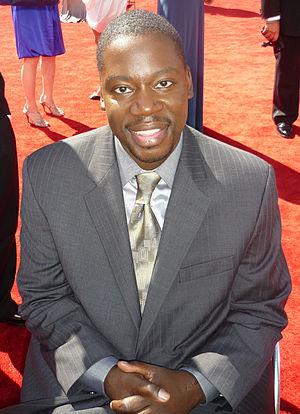
Fear the Walking Dead est une série télévisée d'horreur et dramatique américaine, créée par Robert Kirkman et Dave Erickson, diffusée depuis le 23 août 2015 sur la chaîne AMC.
Daryl Mitchell est un acteur américain né le 16 juillet 1965 dans le Bronx, New York. Il a aussi fait une apparition dans La vie de Palace de Zack et Cody, où il a joué Daryl.